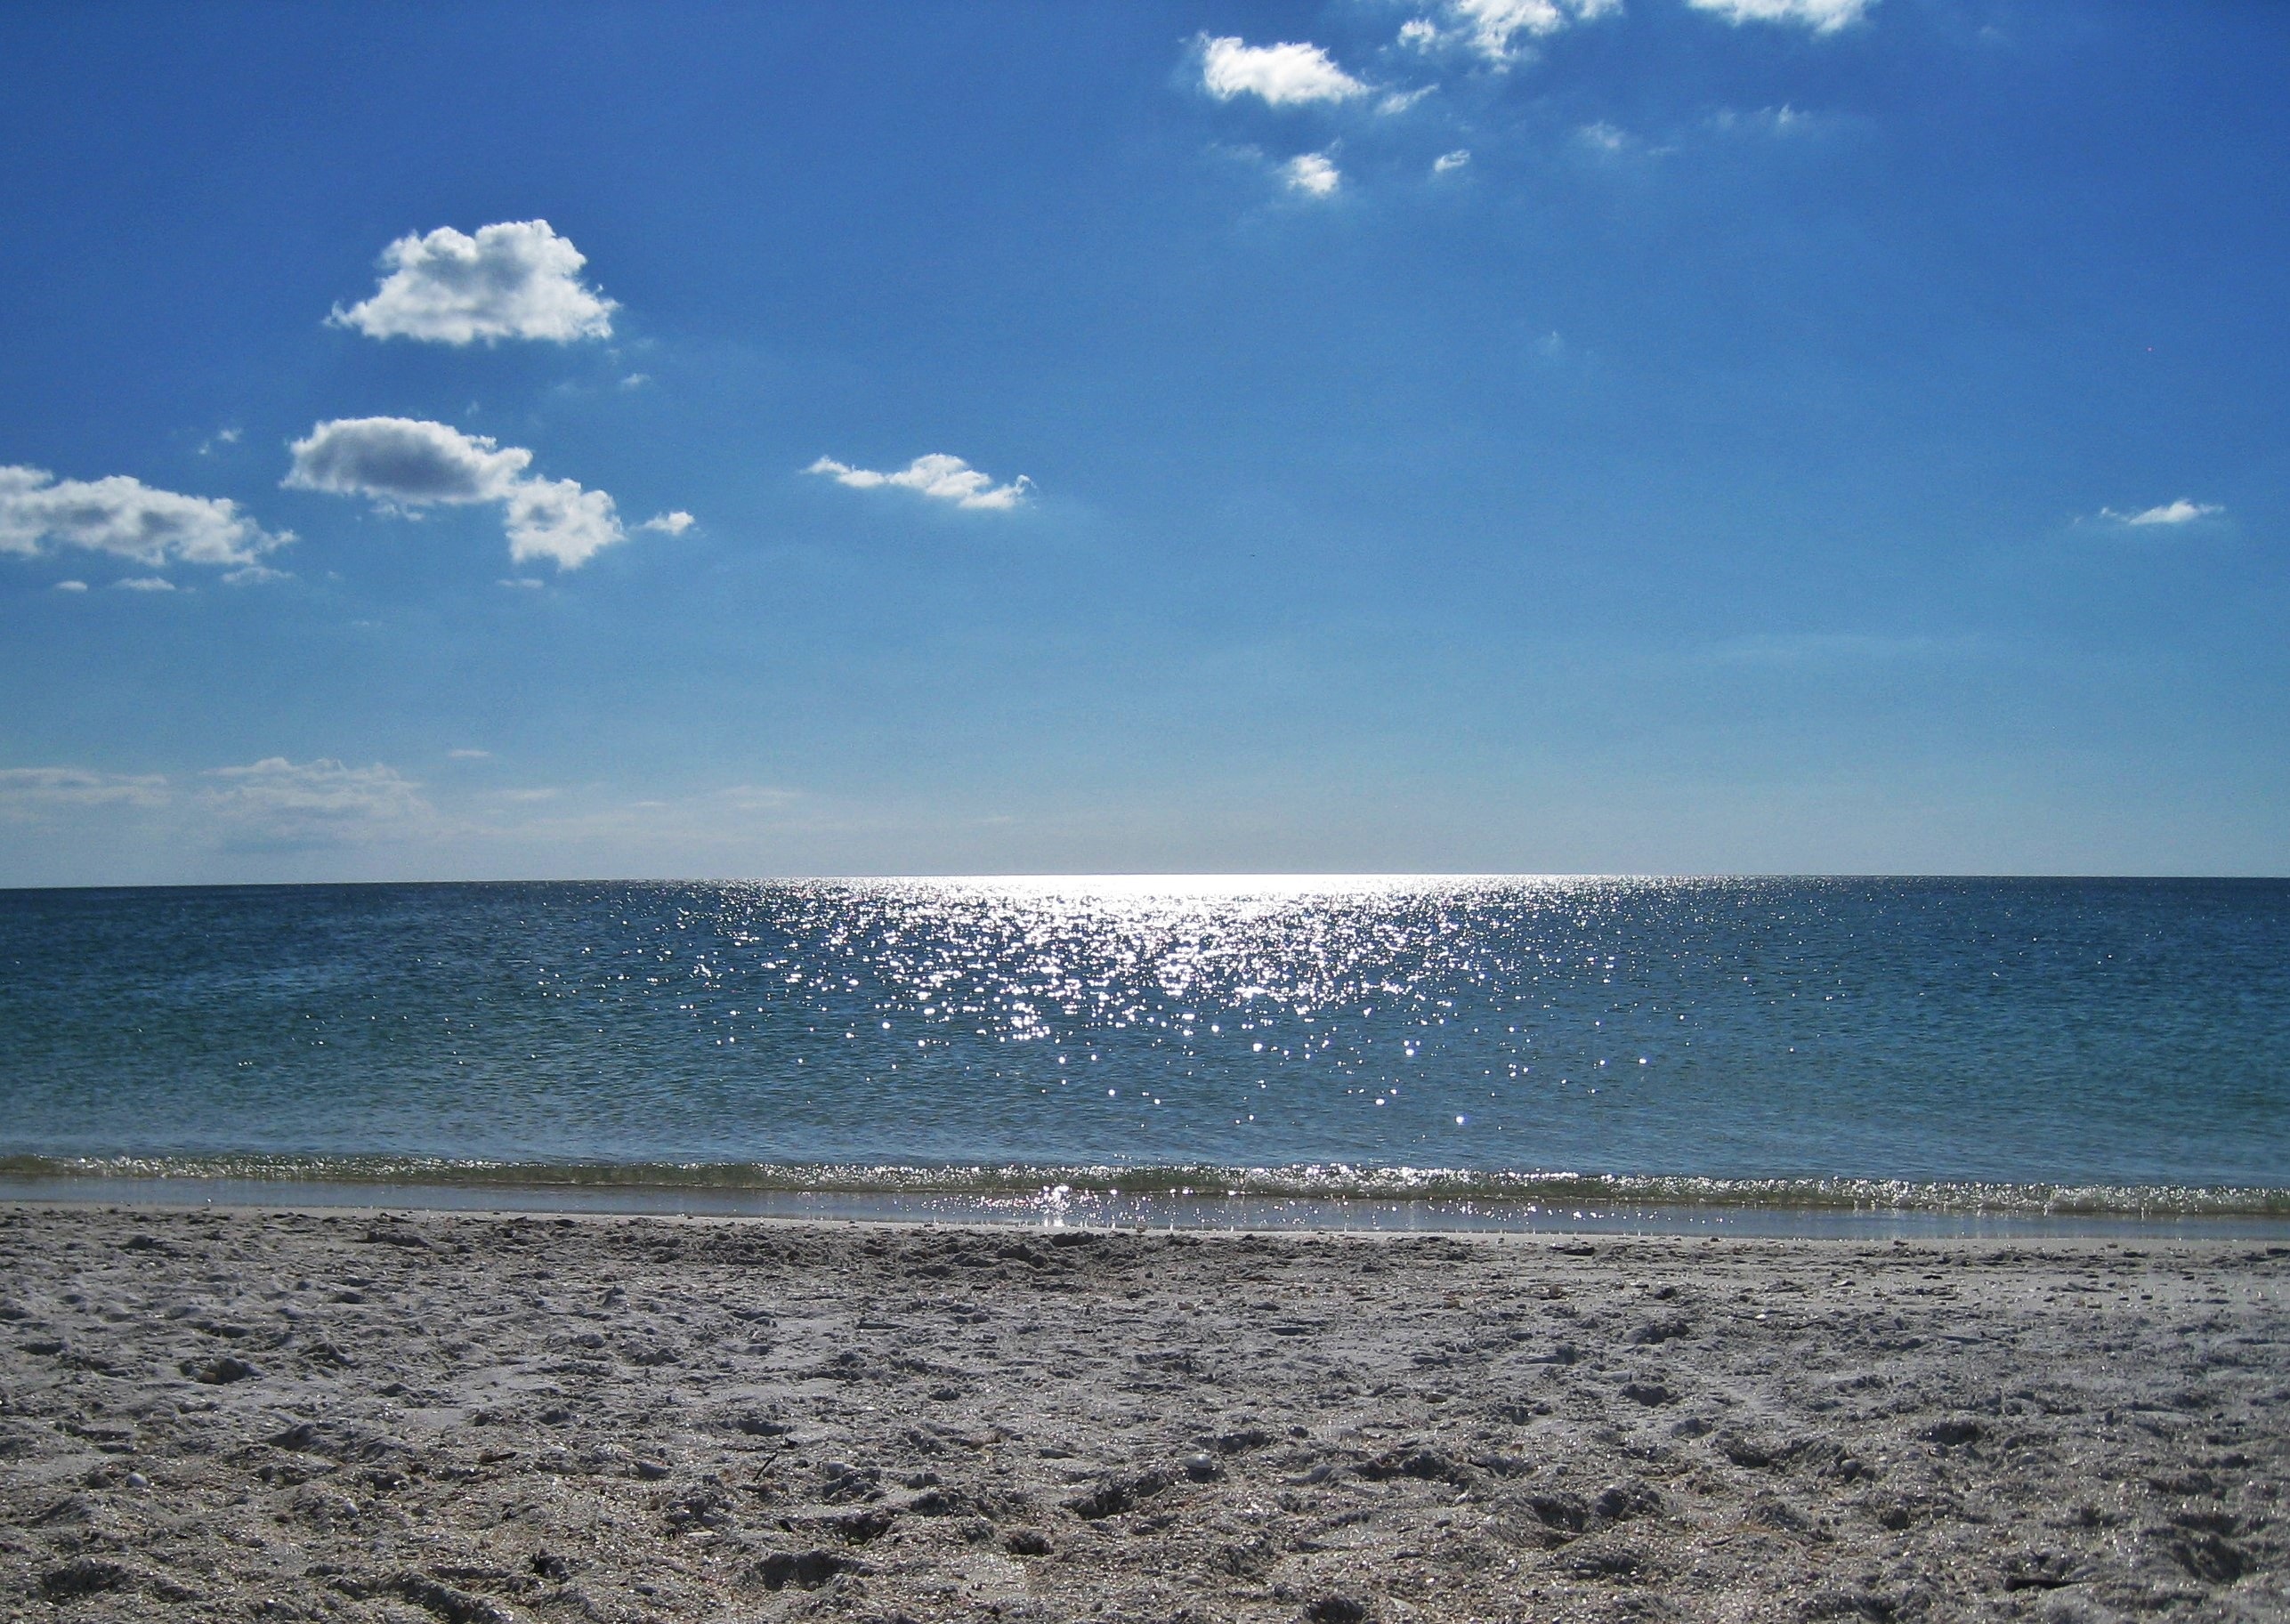
beach, sea, coast, water, nature, sand, ocean, horizon, cloud, sky, sunshine, sun, sunlight, shore, wave, summer, vacation, holiday, romance, romantic, rest, body of water, blue sky, sunny, clouds, holidays, caribbean, quiet, idyll, florida, gorgeous, relaxed, cape, leisurely, wind wave